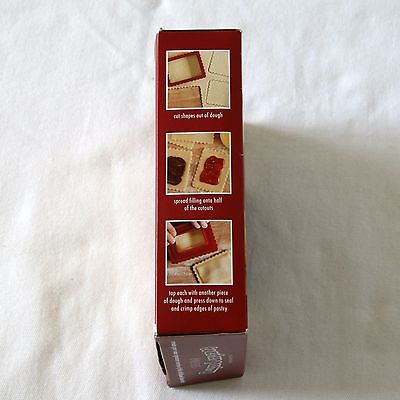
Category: toaster